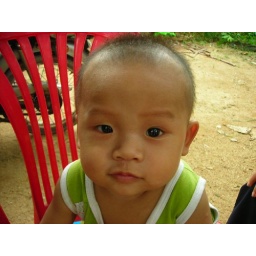
I'm sitting in the chair .